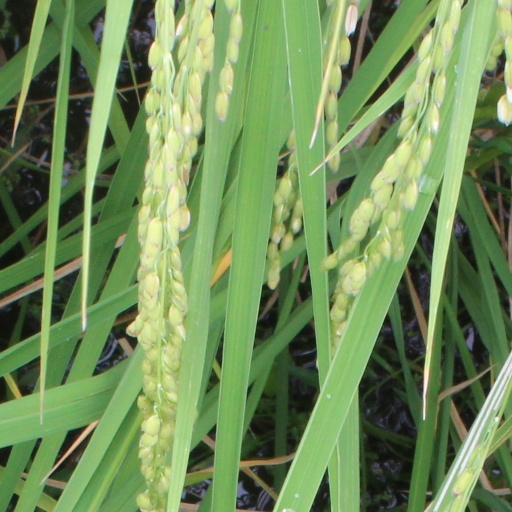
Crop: rice